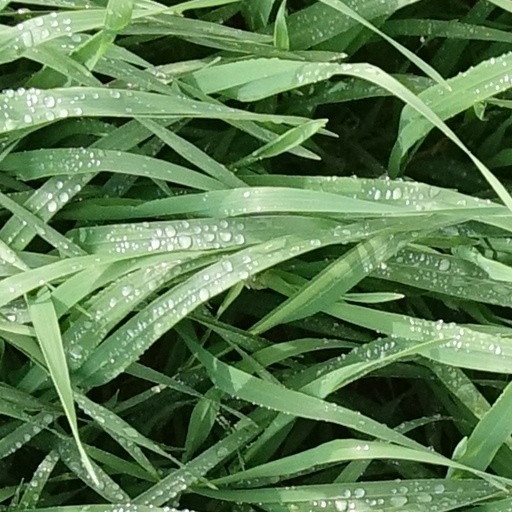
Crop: wheat